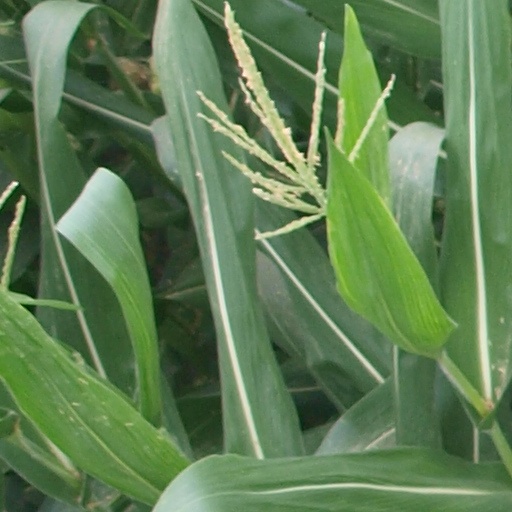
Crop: maize; corn